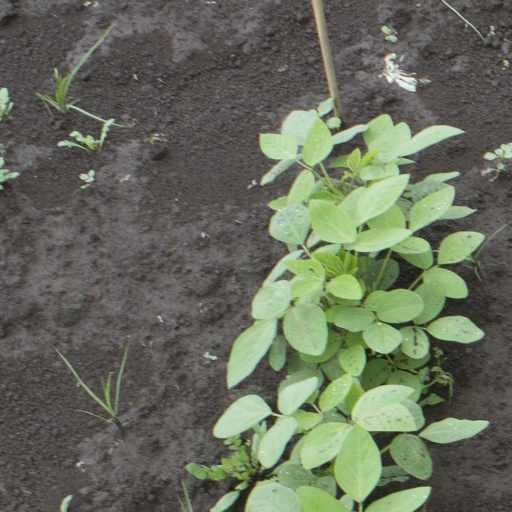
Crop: soybean